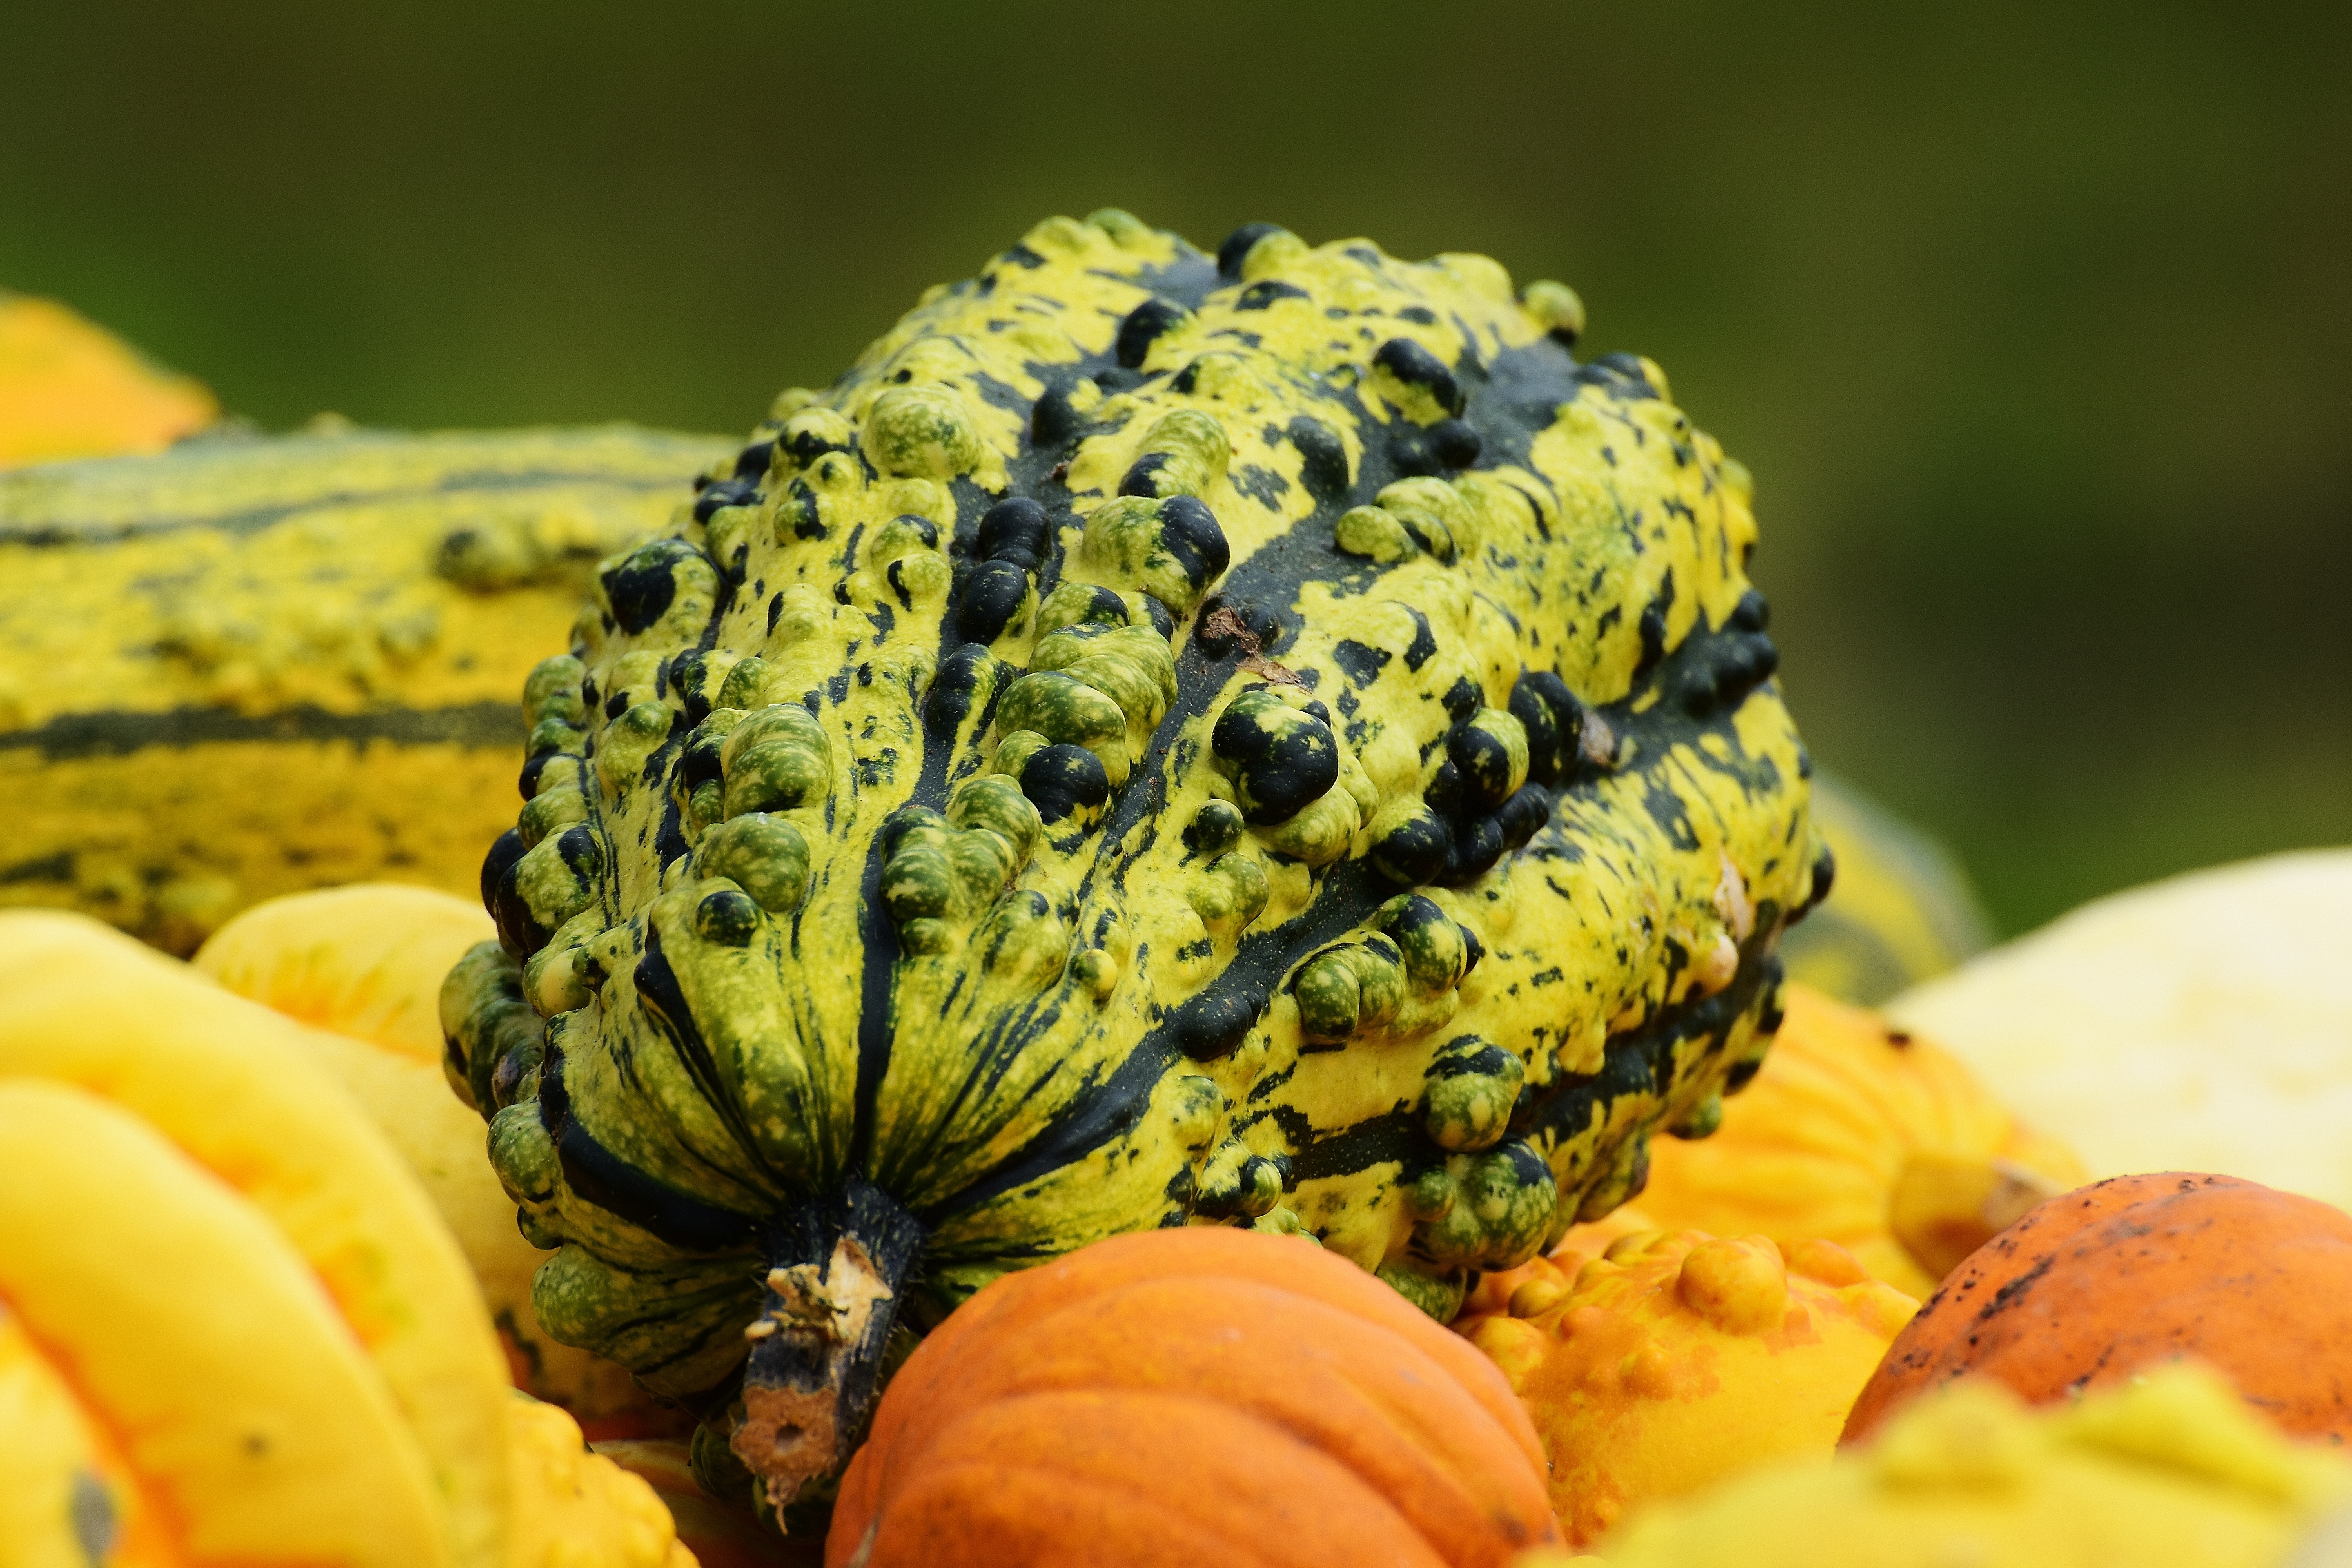
plant, leaf, flower, decoration, orange, food, harvest, produce, vegetable, color, autumn, pumpkin, halloween, colorful, yellow, garden, gourd, seasonal, pumpkins, cucurbita, macro photography, autumn decoration, decorative squashes, flowering plant, land plant